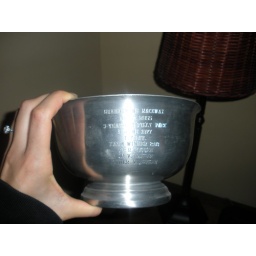
Brannan hid the ring in this bowl on a shelf in our room